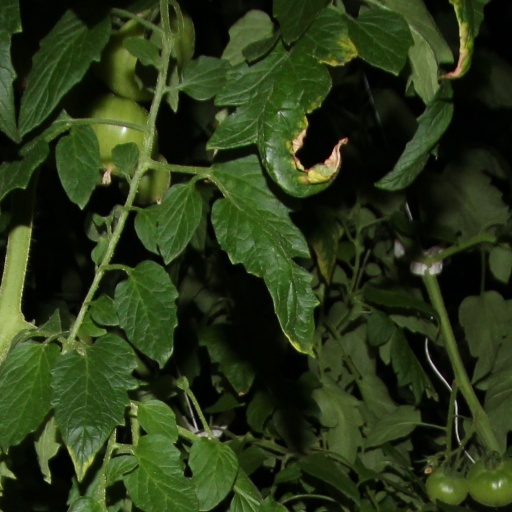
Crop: tomato